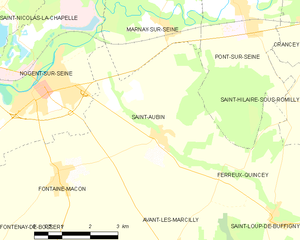
Carte des communes françaises: Saint-Aubin